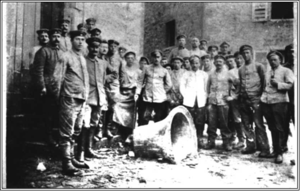
Enlèvement de la cloche de Martincourt-sur-Meuse par les allemands le 7 août 1917.
Une cloche est un objet simple destiné à l'émission d'un son. C'est un instrument de percussion et un idiophone. Sa forme est habituellement un tambour ouvert et évidé d'une seule pièce qui résonne après avoir été frappé. Un objet de cette forme est dit campaniforme.
Martincourt-sur-Meuse est une commune française située dans le département de la Meuse, en région Grand Est. L'histoire de la commune est profondément marquée par la Seconde Guerre mondiale et les violents combats de mai 1940 dont elle a été le théâtre.